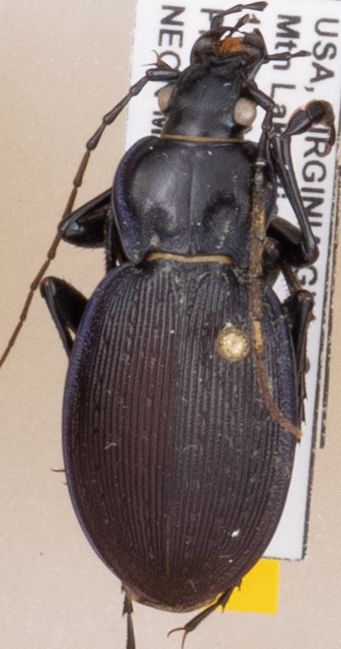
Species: Carabus goryi
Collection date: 2021-09-21
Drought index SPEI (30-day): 1.46
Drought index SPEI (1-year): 0.688
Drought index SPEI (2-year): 1.69